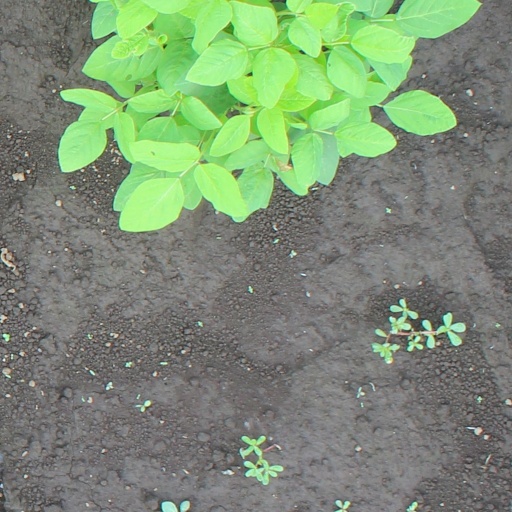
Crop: soybean